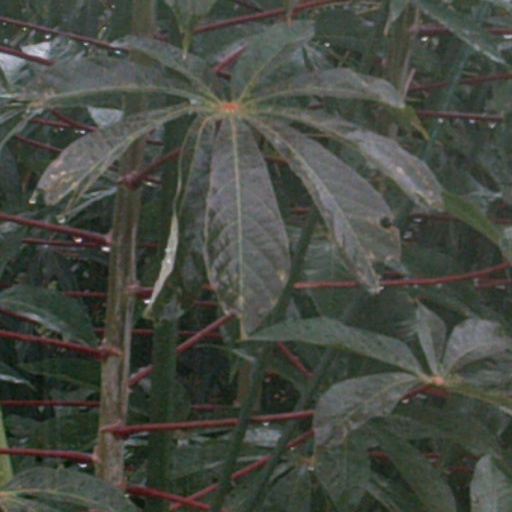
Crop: cassava